Jeremiah O'Rourke

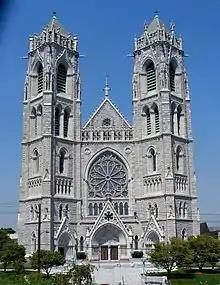
O'Rourke's Cathedral Basilica of the Sacred Heart in Newark

He set up his architectural firm in Newark, New Jersey, where he was Patrick Keely's chief "competitor for Roman Catholic church and institutional commissions in metropolitan New York and northern New Jersey."